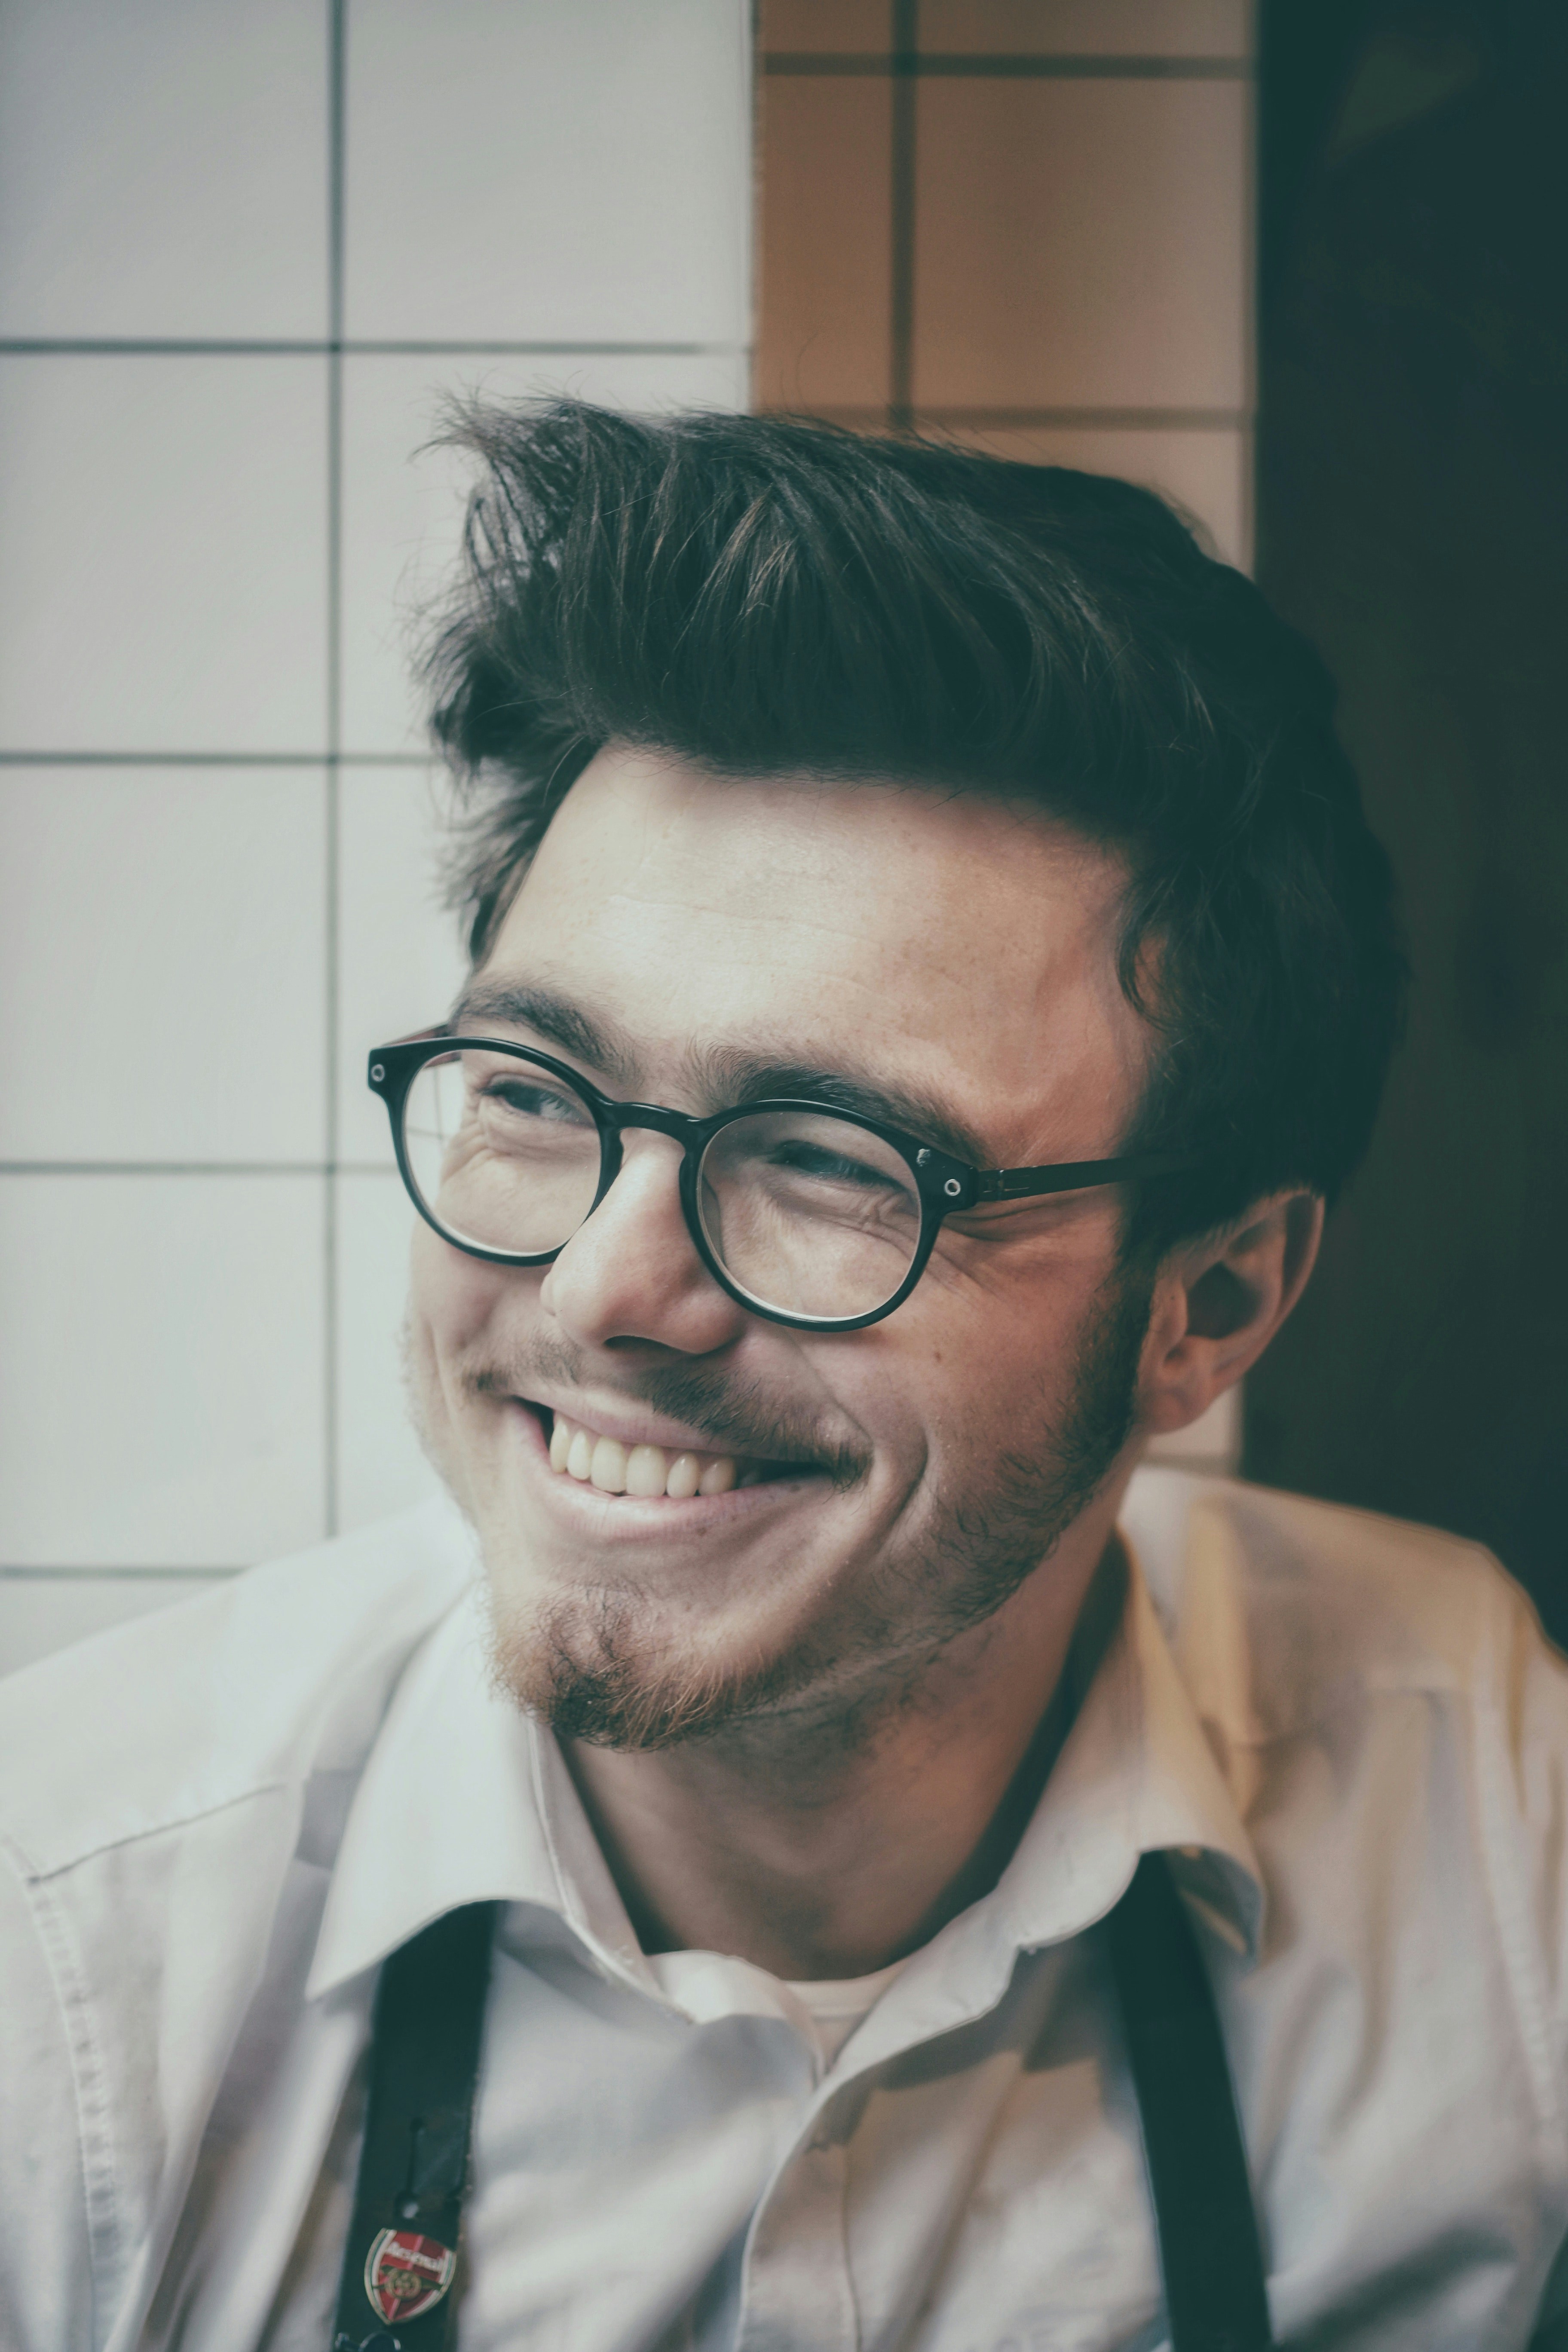
Gender: men